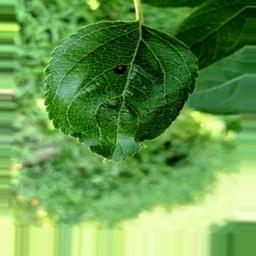
Label: Alternaria